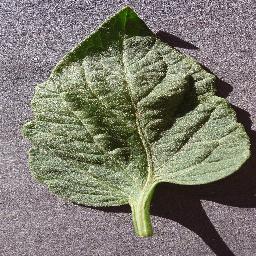
Label: Tomato___healthy